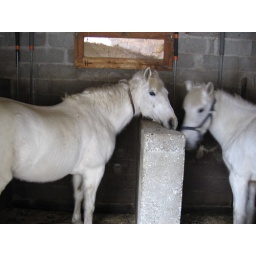
The girlie on the left is Fallone, the horse I road on my sortie d'equitation in Annecy.